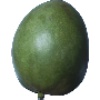
Label: Mango 1